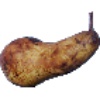
Label: Pear Abate 1